Back-Room Boy

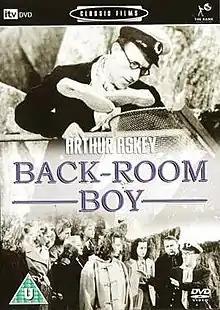
DVD cover, with Withers in the centre and Askey at the far right

Back-Room Boy is a 1942 British comedy mystery film directed by Herbert Mason, produced by Edward Black for Gainsborough Pictures and distributed by General Film Distributors. The cast includes Arthur Askey, Googie Withers, Graham Moffatt and Moore Marriott. It marked the film debut of Vera Frances. The original story was written by J.O.C. Orton, Marriott Edgar and Val Guest. A man from the Met Office is sent to a lighthouse on a remote Scottish island to monitor the weather, where he hopes to escape from women, but soon finds the island overrun by them.